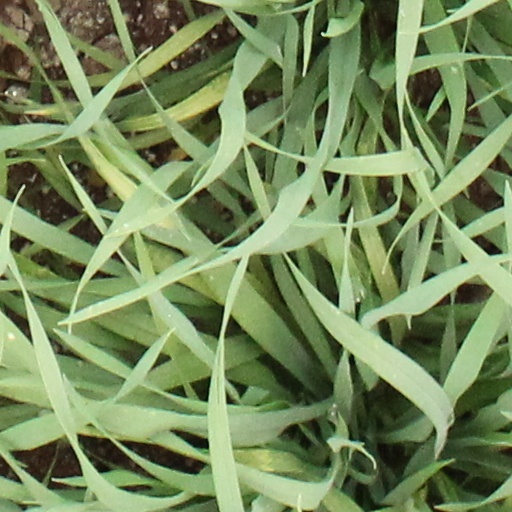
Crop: wheat